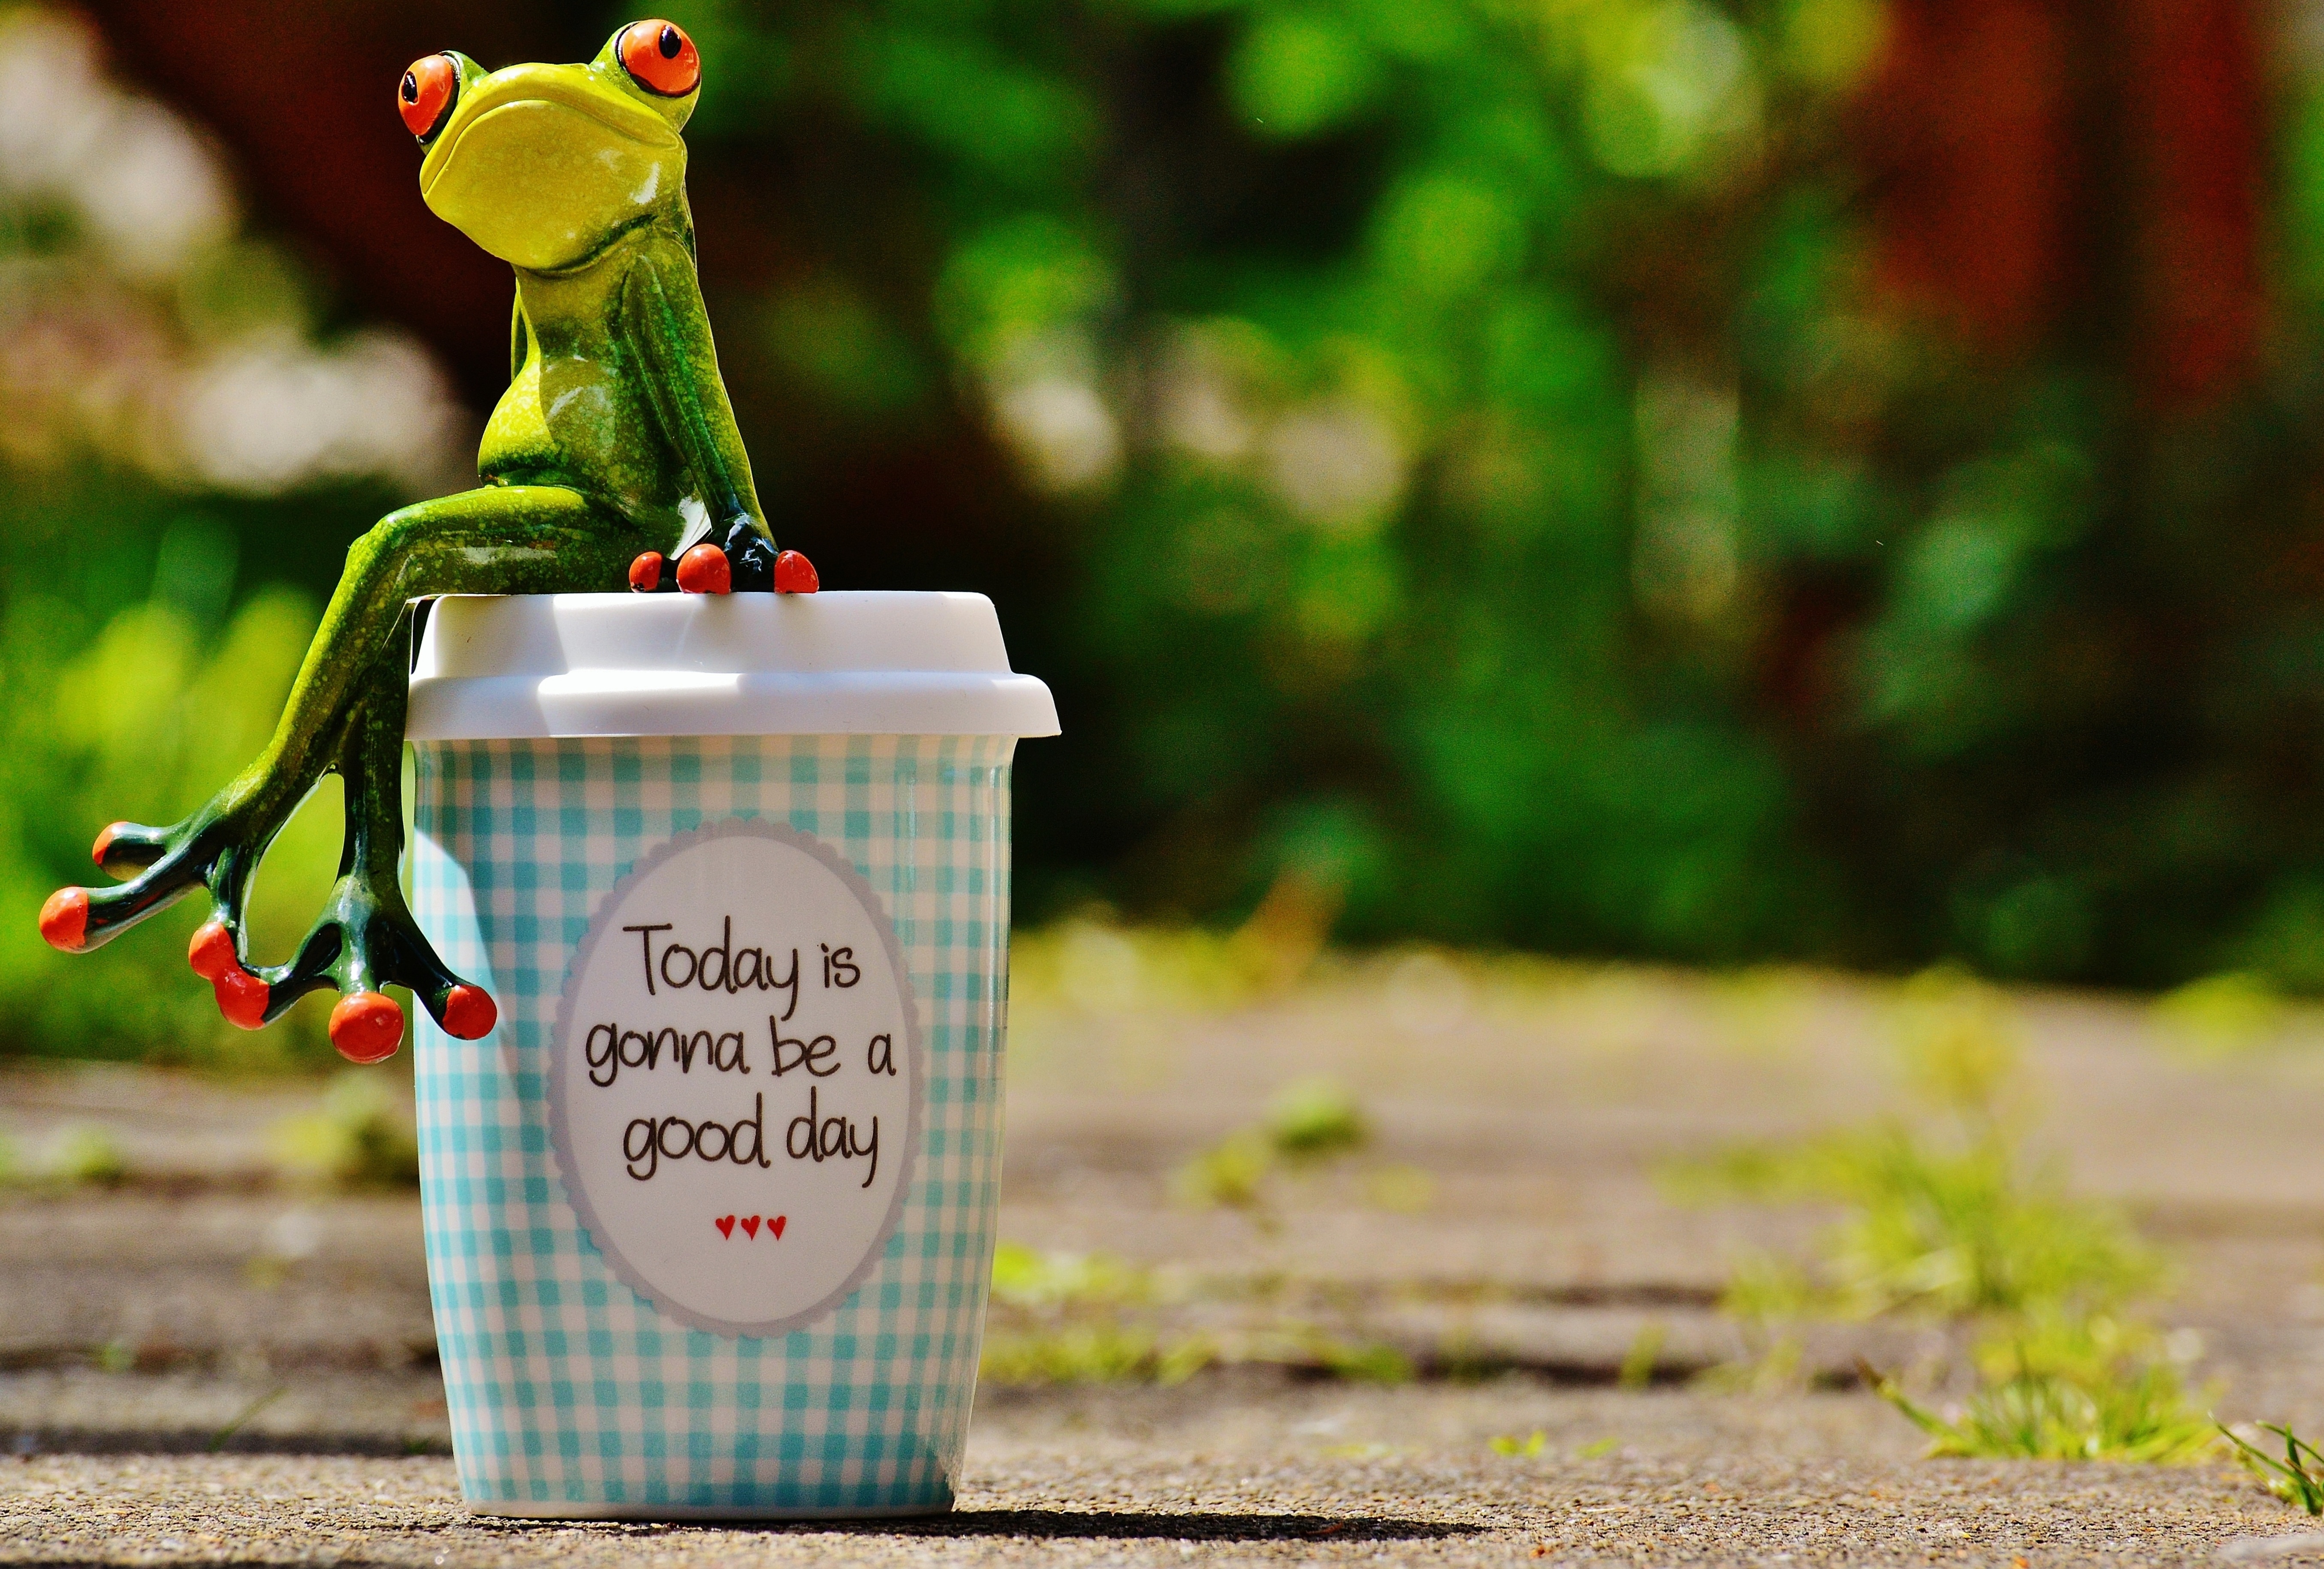
coffee, sweet, flower, cute, cup, green, frog, smile, laugh, start, cheerful, happy, happiness, courage, funny, joy, day, emotion, frogs, positive, beginning, good mood, keep smiling, joy of life, beautiful day, life is beautiful, pep talk